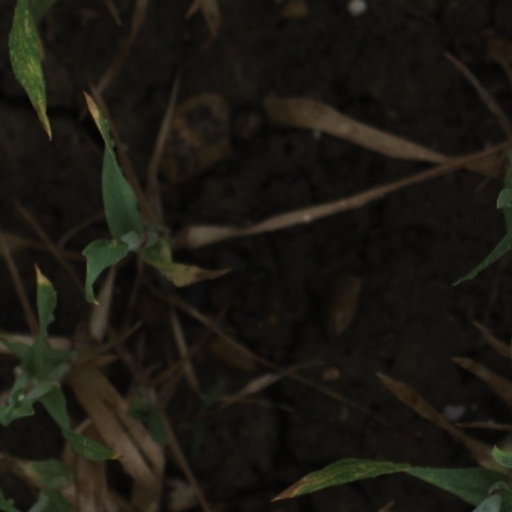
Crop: wheat